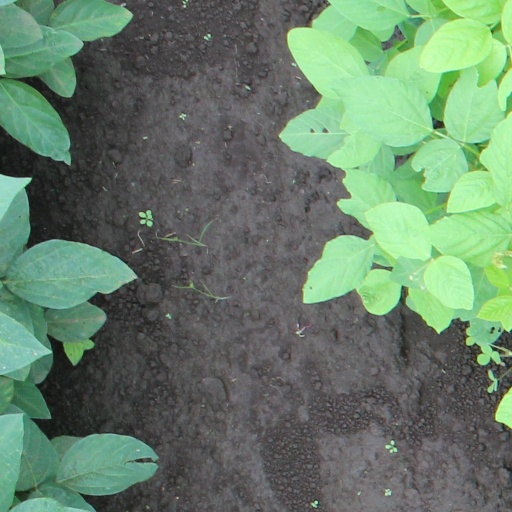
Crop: soybean